Alaska Railroad

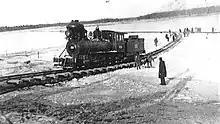
An Alaska Railroad steam locomotive crossing the Tanana River on the ice at Nenana just prior to completion of the railroad in 1923.

In 1903 a company called the Alaska Central Railroad began to build a rail line beginning at Seward, on the Kenai Peninsula in Alaska, northward. The company built of track by 1909 and went into receivership. This route carried passengers, freight and mail to the upper Turnagain Arm. From there, goods were taken by boat at high tide, and by dog team or pack train to Eklutna and the Matanuska-Susitna Valley.